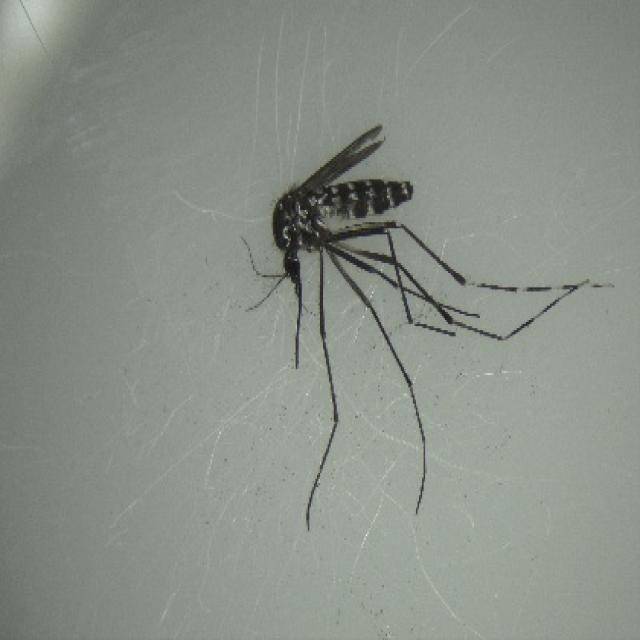
Species: aedes_albopictus